Martin 156

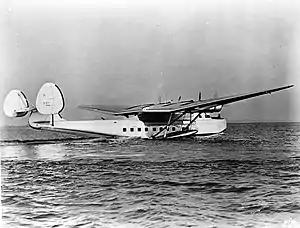
Martin M-156 "Russian Clipper"

The Martin 156, referred to in the press variously as the "Russian Clipper", "Moscow Clipper", or "Soviet Clipper" was a very large flying boat aircraft intended for trans-Pacific service. The single example of the M-156 was designed and built in response to a request from Pan American Airways to provide a longer-range replacement for the Martin M-130.